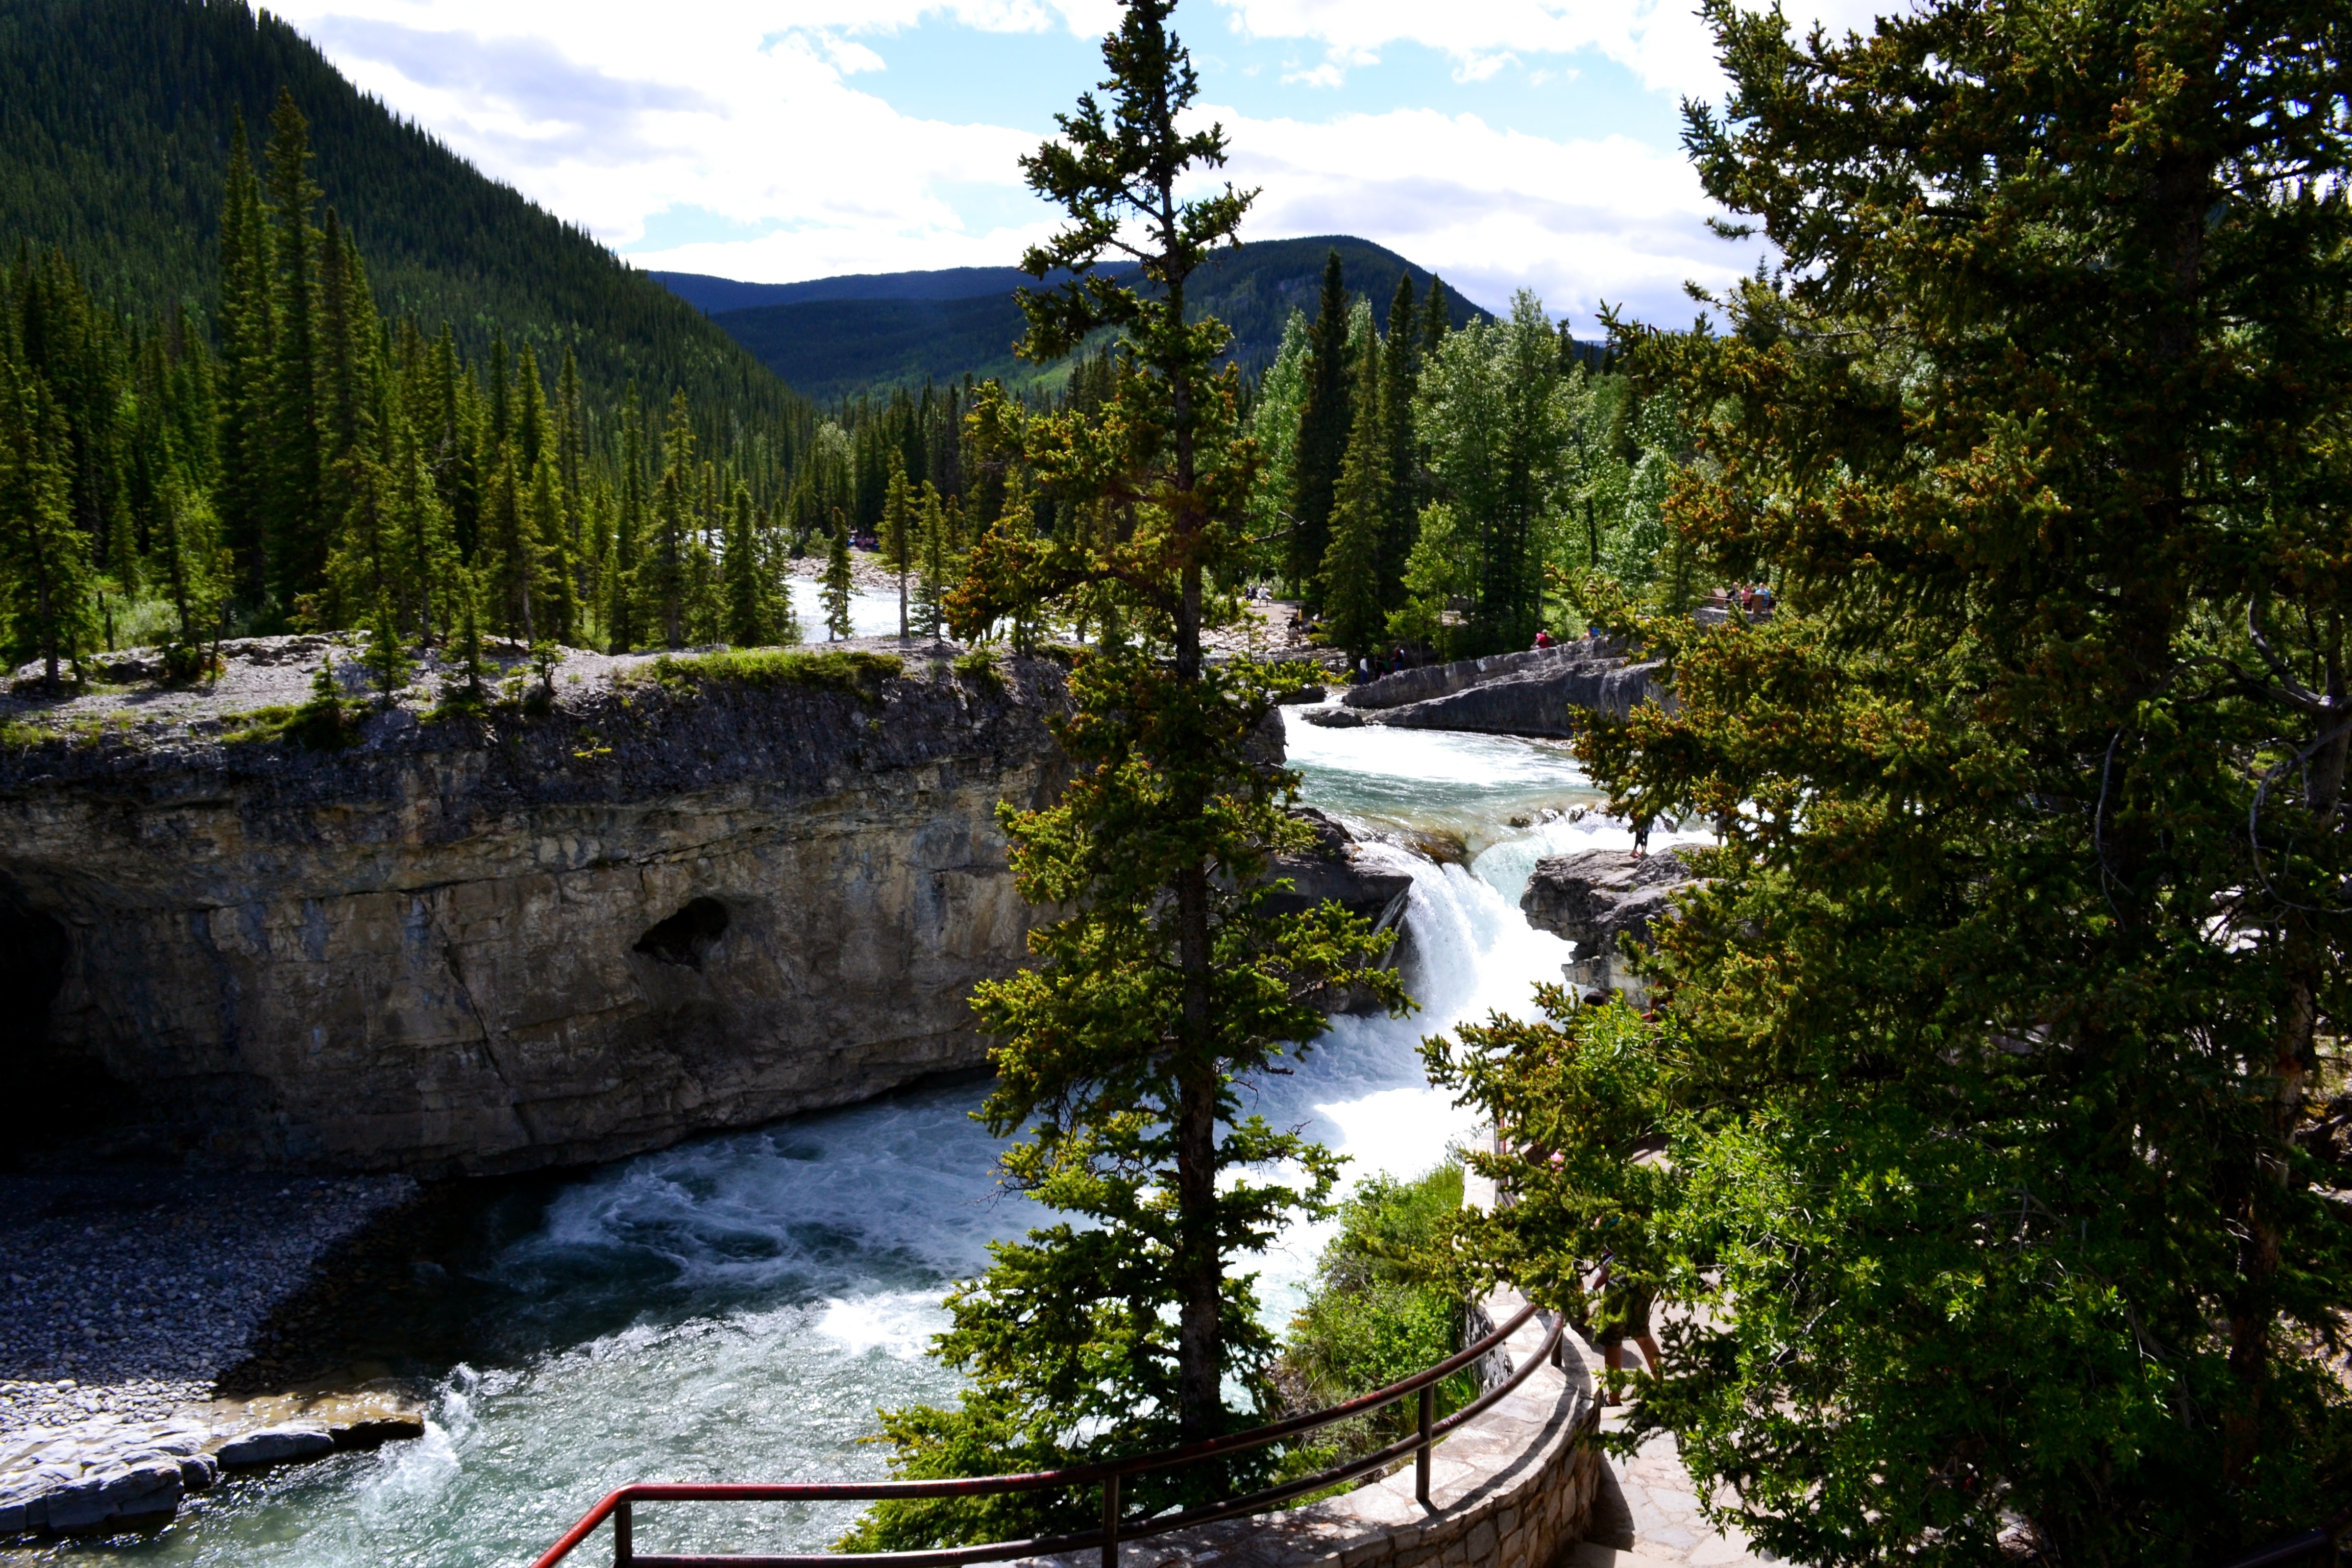
landscape, tree, nature, forest, outdoor, wilderness, mountain, hiking, lake, wet, river, mountain range, vacation, travel, stream, scenic, hike, alpine, tourism, body of water, canada, alberta, water falls